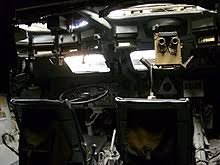
Label: BTR